Louis Fox

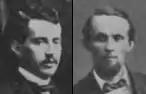
John Deery (left) and Louis Fox (right) from a group photo

Louis Fox (died December 4, 1866) was an American professional billiards player in the mid-19th century who was briefly the U.S. champion. He is well known for an incident which may or may not have actually happened: He is alleged to have died by suicide as the result of losing a match after a fly interfered with play. The story has become a legend that is often reported as fact.